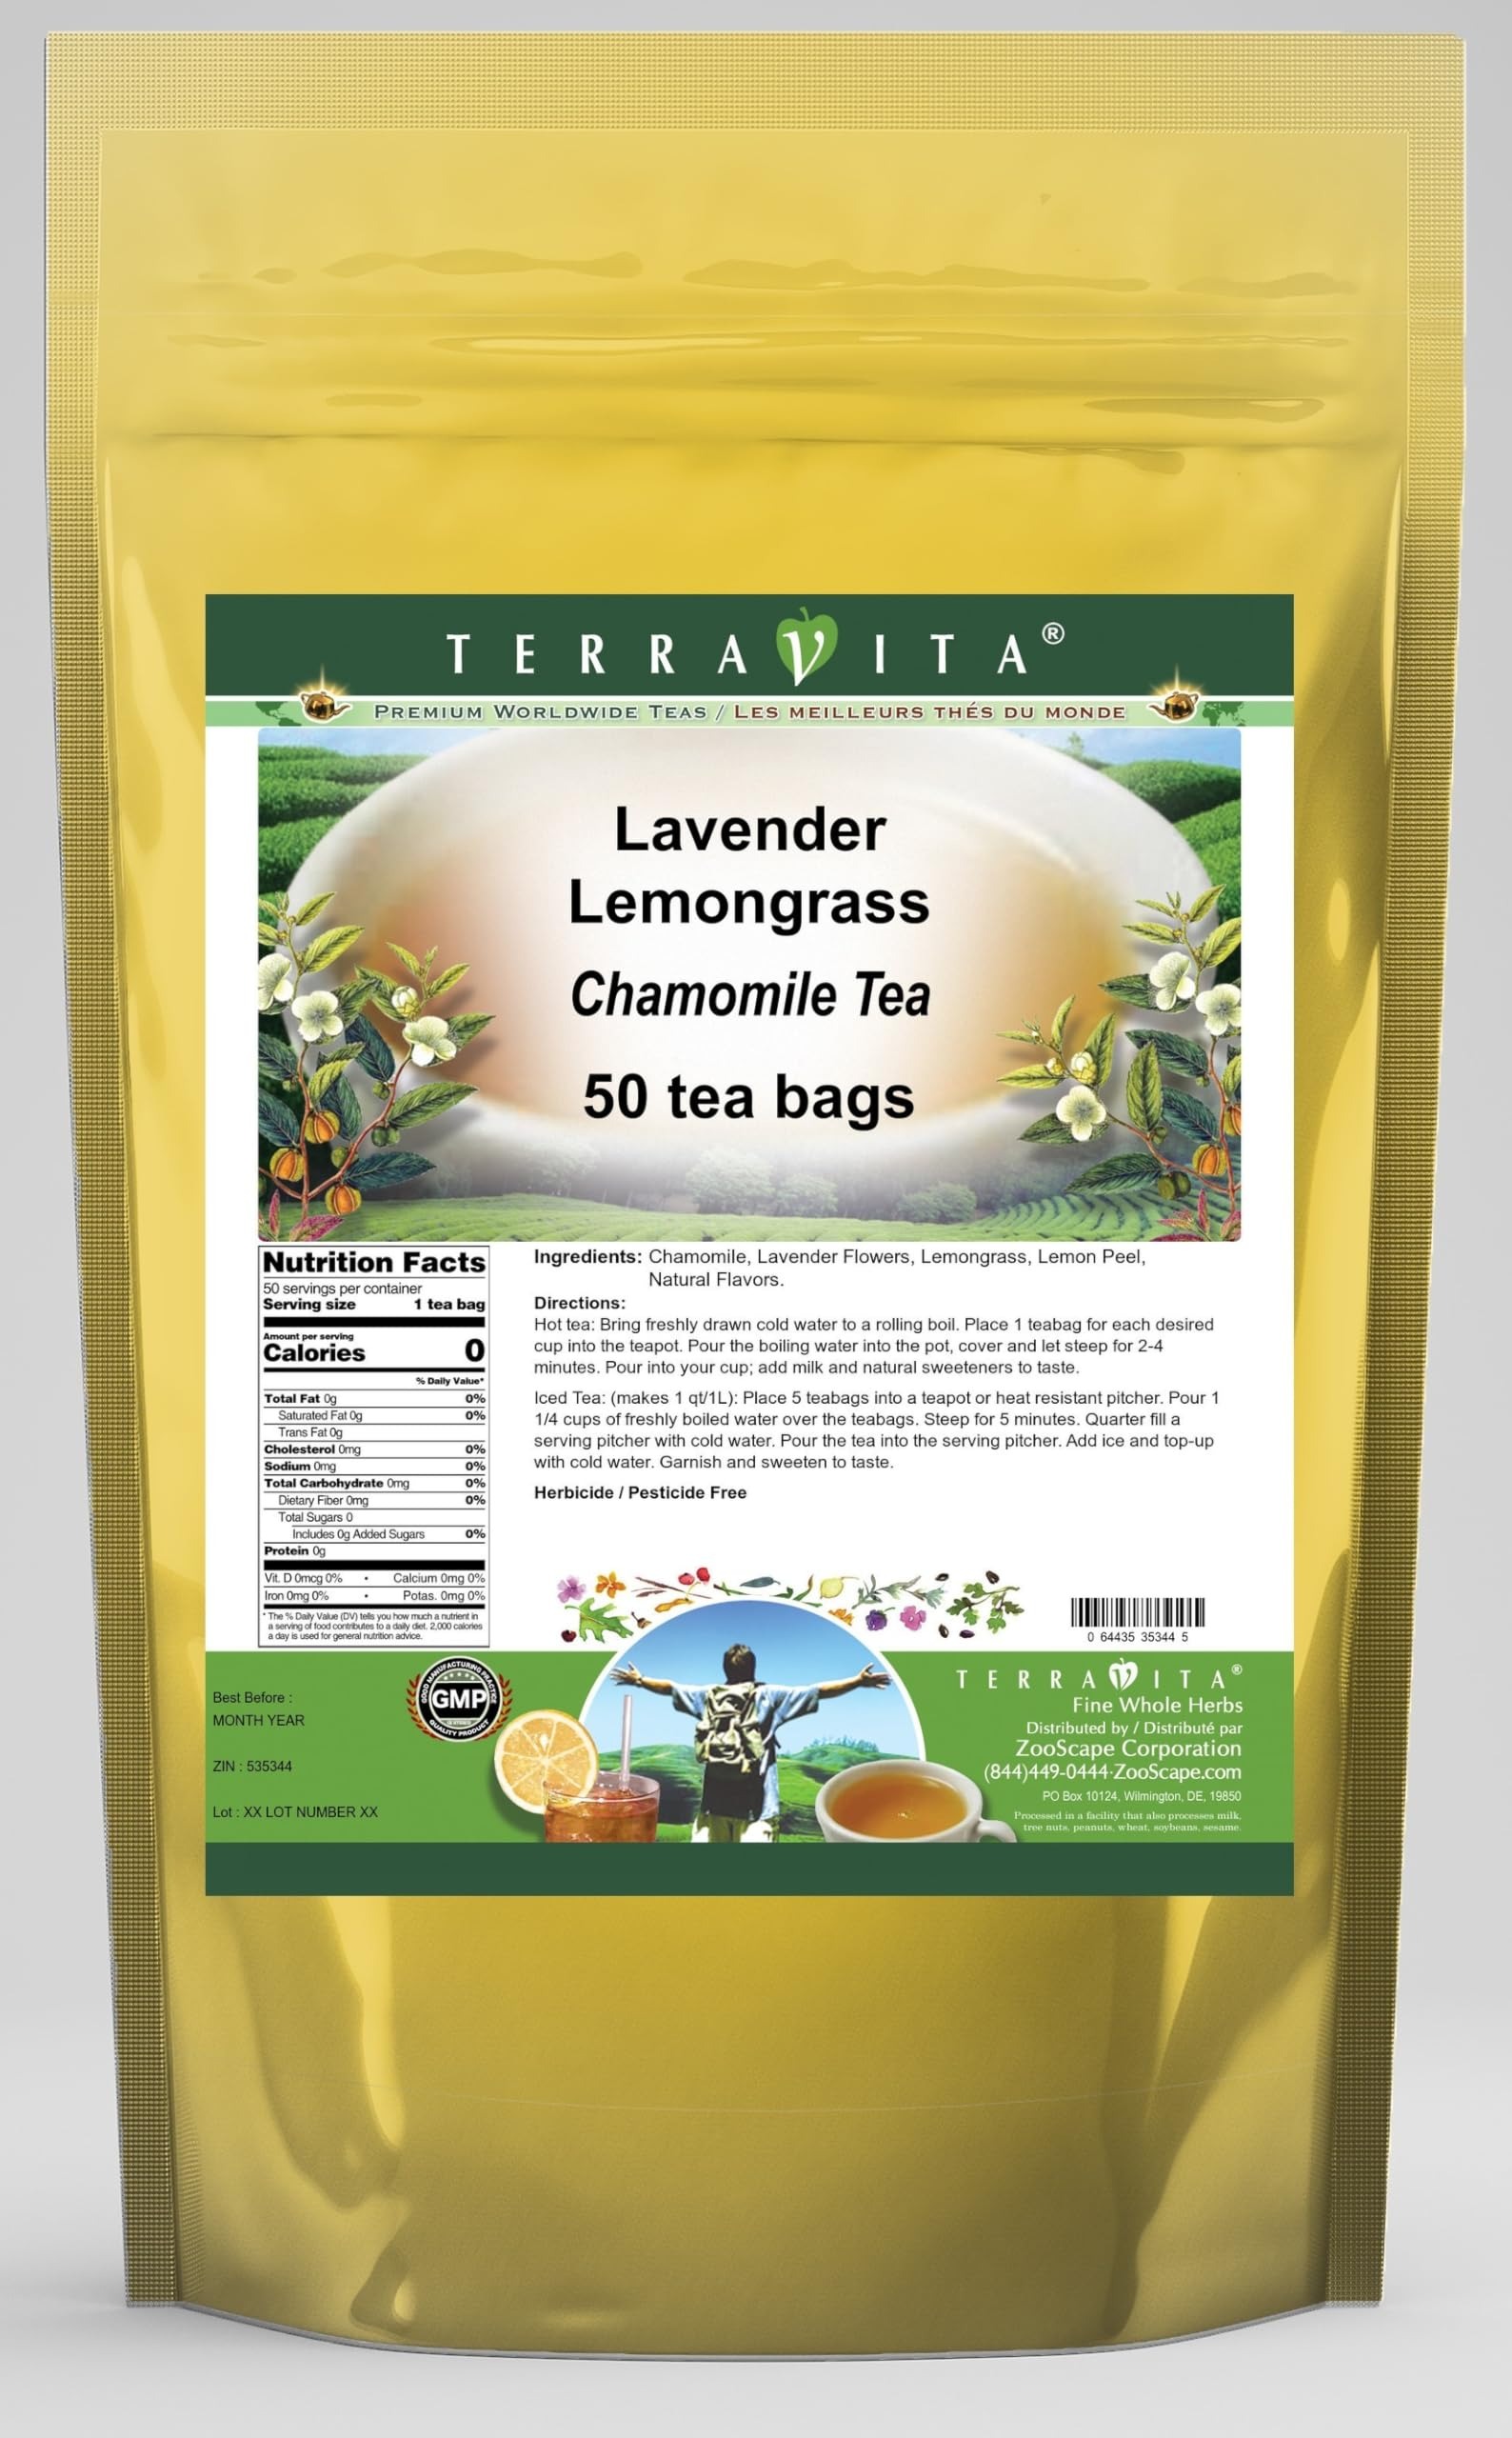
Item Name: Lavender Lemongrass Chamomile Tea (50 tea bags, ZIN: 535344) - 2 Pack
Bullet Point 1: Our Lavender Lemongrass Chamomile Tea is a delicious flavored Chamomile tea with Lavender Flowers, Lemongrass and Lemon Peel that you will enjoy relaxing with anytime! The natural Lavender Lemongrass taste is delicious! - Ingredients: Chamomile tea, Lavender Flowers, Lemongrass, Lemon Peel and Natural Lavender Lemongrass Flavor.
Bullet Point 2: No fillers.
Bullet Point 3: Manufacturer: TerraVita
Bullet Point 4: Size: 50 tea bags
Bullet Point 5: Chamomile Tea Bags - Packed in a convenient upright pouch!
Product Description: Our Lavender Lemongrass Chamomile Tea is a delicious flavored Chamomile tea with Lavender Flowers, Lemongrass and Lemon Peel that you will enjoy relaxing with anytime! The natural Lavender Lemongrass taste is delicious! - Ingredients: Chamomile tea, Lavender Flowers, Lemongrass, Lemon Peel and Natural Lavender Lemongrass Flavor. - Hot tea brewing method: Bring freshly drawn cold water to a rolling boil. Place 1 teabag for each desired cup into the teapot. Pour the boiling water into the pot, cover and let steep for 2-4 minutes. Pour into your cup; add milk and natural sweeteners to taste. - Iced tea brewing method: (to make 1 liter/quart): Place 5 teabags into a teapot or heat resistant pitcher. Pour 1 1/4 cups of freshly boiled water over the teabags. Steep for 5 minutes. Quarter fill a serving pitcher with cold water. Pour the tea into the serving pitcher. Add ice and top-up with cold water. Garnish and sweeten to taste. - TerraVita is an exclusive line of premium-quality, natural source products that use only the finest, purest and most potent ingredients found around the world. TerraVita is hallmarked by the highest possible standards of purity, potency, stability and freshness. All of our products are prepared with the highest elements of quality control, from raw materials through the entire manufacturing process, up to and including the moment that the bottles or bags are sealed for freshness and shipped out to you. Our highest possible standards are certified by independent laboratories and backed by our personal guarantee. - TerraVita exists to meet and ensure your family's health and wellness without the harmful effects of chemicals and health products. We strive to make all of our products affordable and reliable and are constantly searching the market to mai
Value: 100.0
Unit: Count

Price: 59.48